Kalākaua

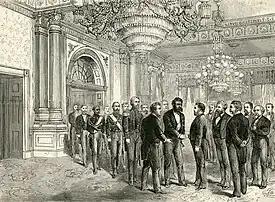
Illustration of Kalākaua's state dinner at the White House, meeting with President Ulysses S. Grant.

Kalākaua's various military, government and court positions prevented him from fully completing his legal training. He received his earliest military training under the Prussian officer, Major Francis Funk, who instilled an admiration of the Prussian military system. In 1852, Prince Liholiho, who would later reign as Kamehameha IV, appointed Kalakaua as one of his aide-de-camp on his military staff. The following year, he commissioned Kalākaua as brevet captain in the infantry. In the army, Kalākaua served as first lieutenant in his father Kapaʻakea's militia of 240 men and later worked as military secretary to Major John William Elliott Maikai, the adjutant general of the army. He was promoted to major and assigned to the personal staff of Kamehameha IV when the king ascended to the throne in 1855. He was promoted to the rank of colonel in 1858.